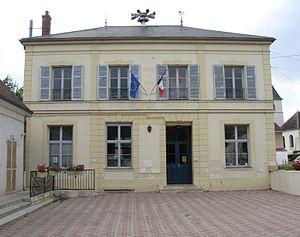
Mairie d'Isles-lès-Villenoy. (Seine-et-Marne, région Île-de-France).
Isles-lès-Villenoy est une commune française située dans le département de Seine-et-Marne en région Île-de-France.